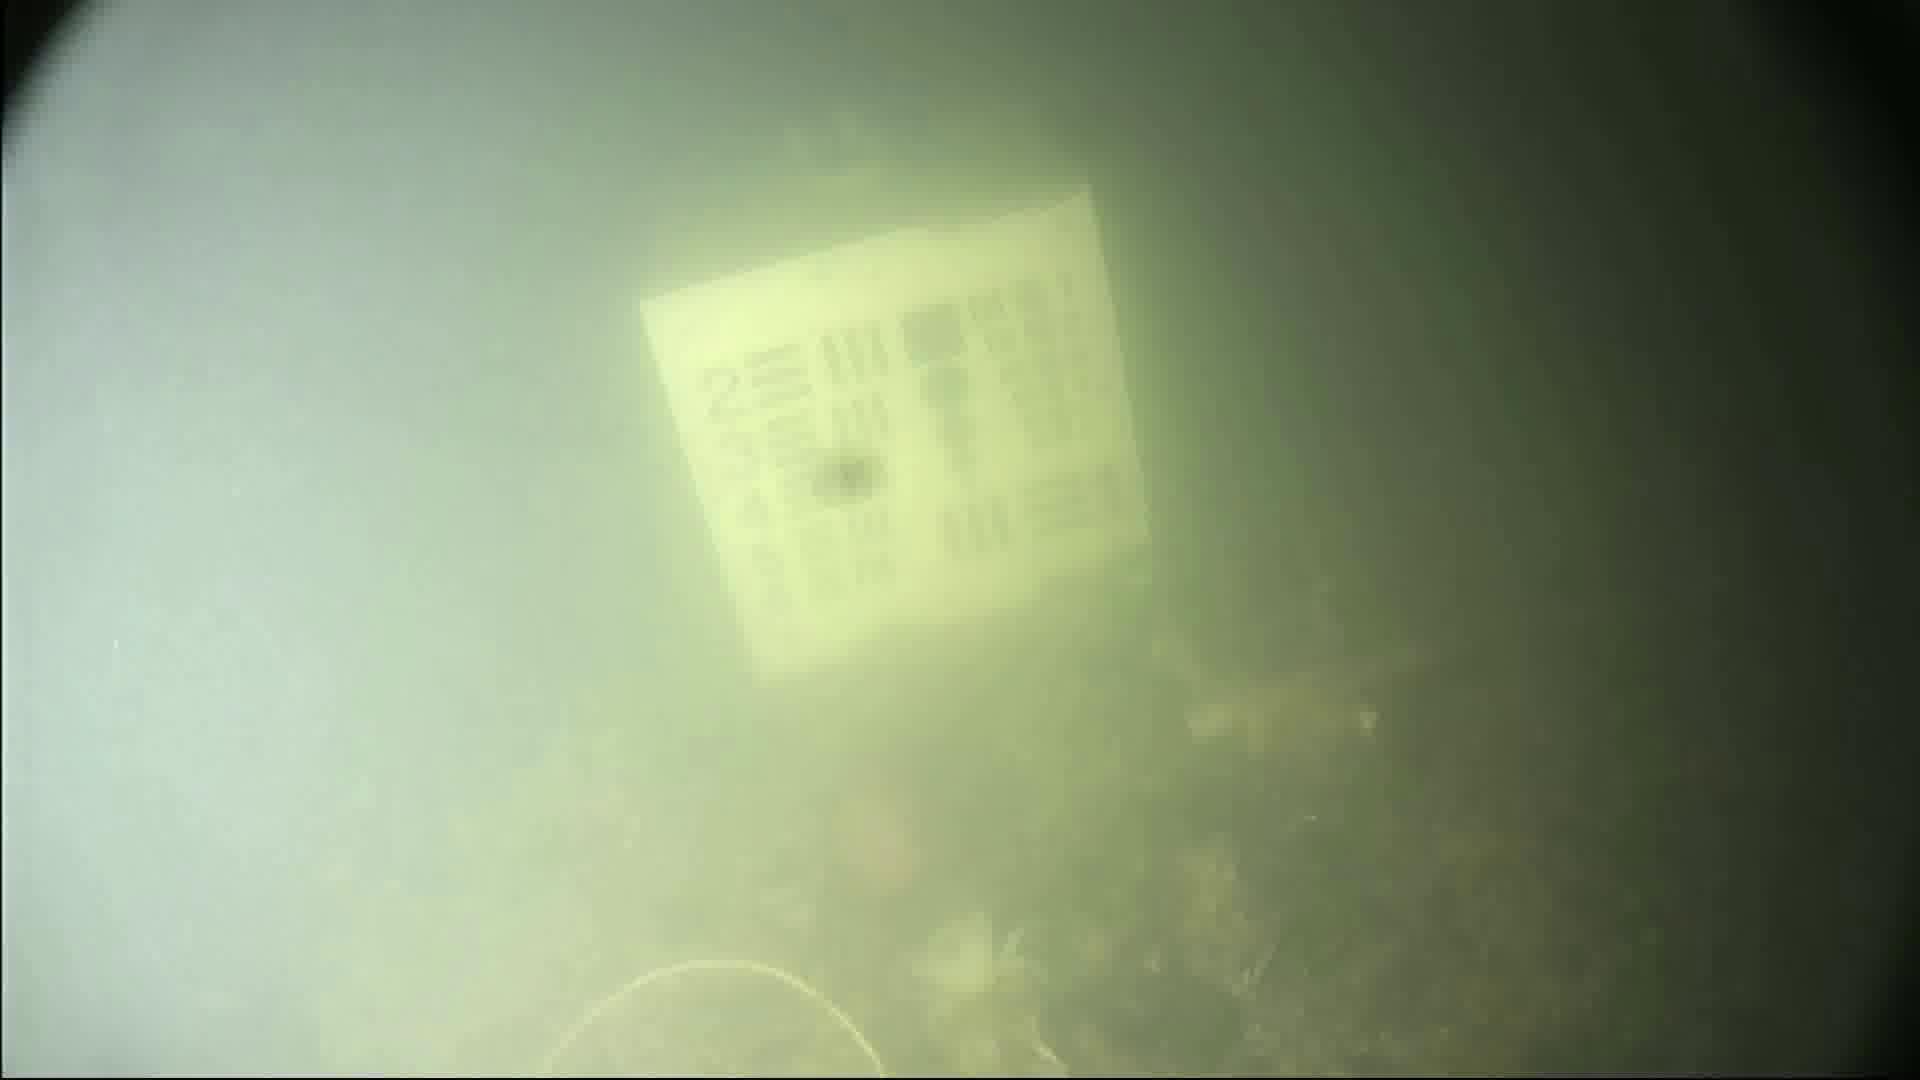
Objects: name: crab
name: fish